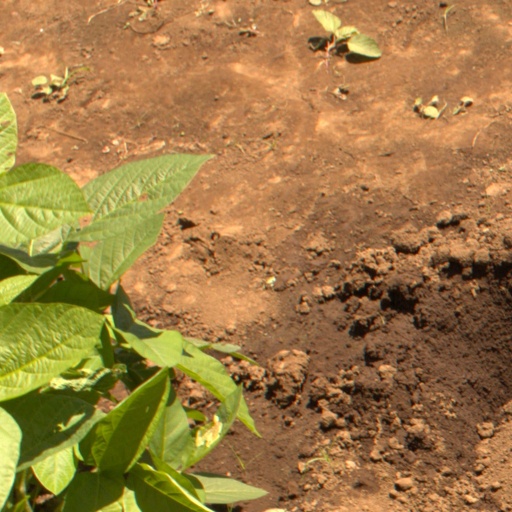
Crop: soybean